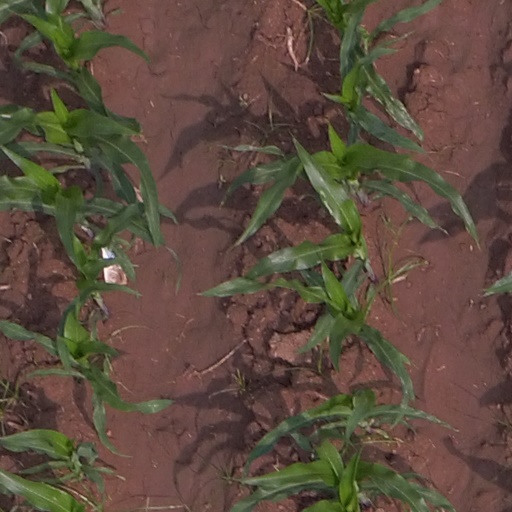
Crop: maize; corn